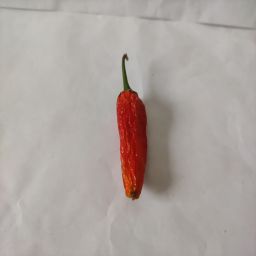
Crop: New Mexico Green Chile
Quality: Dried